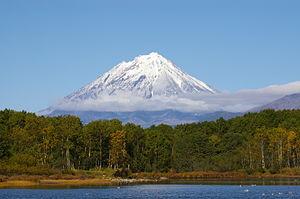
La forêt en Russie représente un cinquième de l'ensemble des forêts de la planète, ce qui en fait la forêt la plus étendue du monde, avec 809 millions d'hectares, devant celle du Brésil avec 520 millions d'hectares.